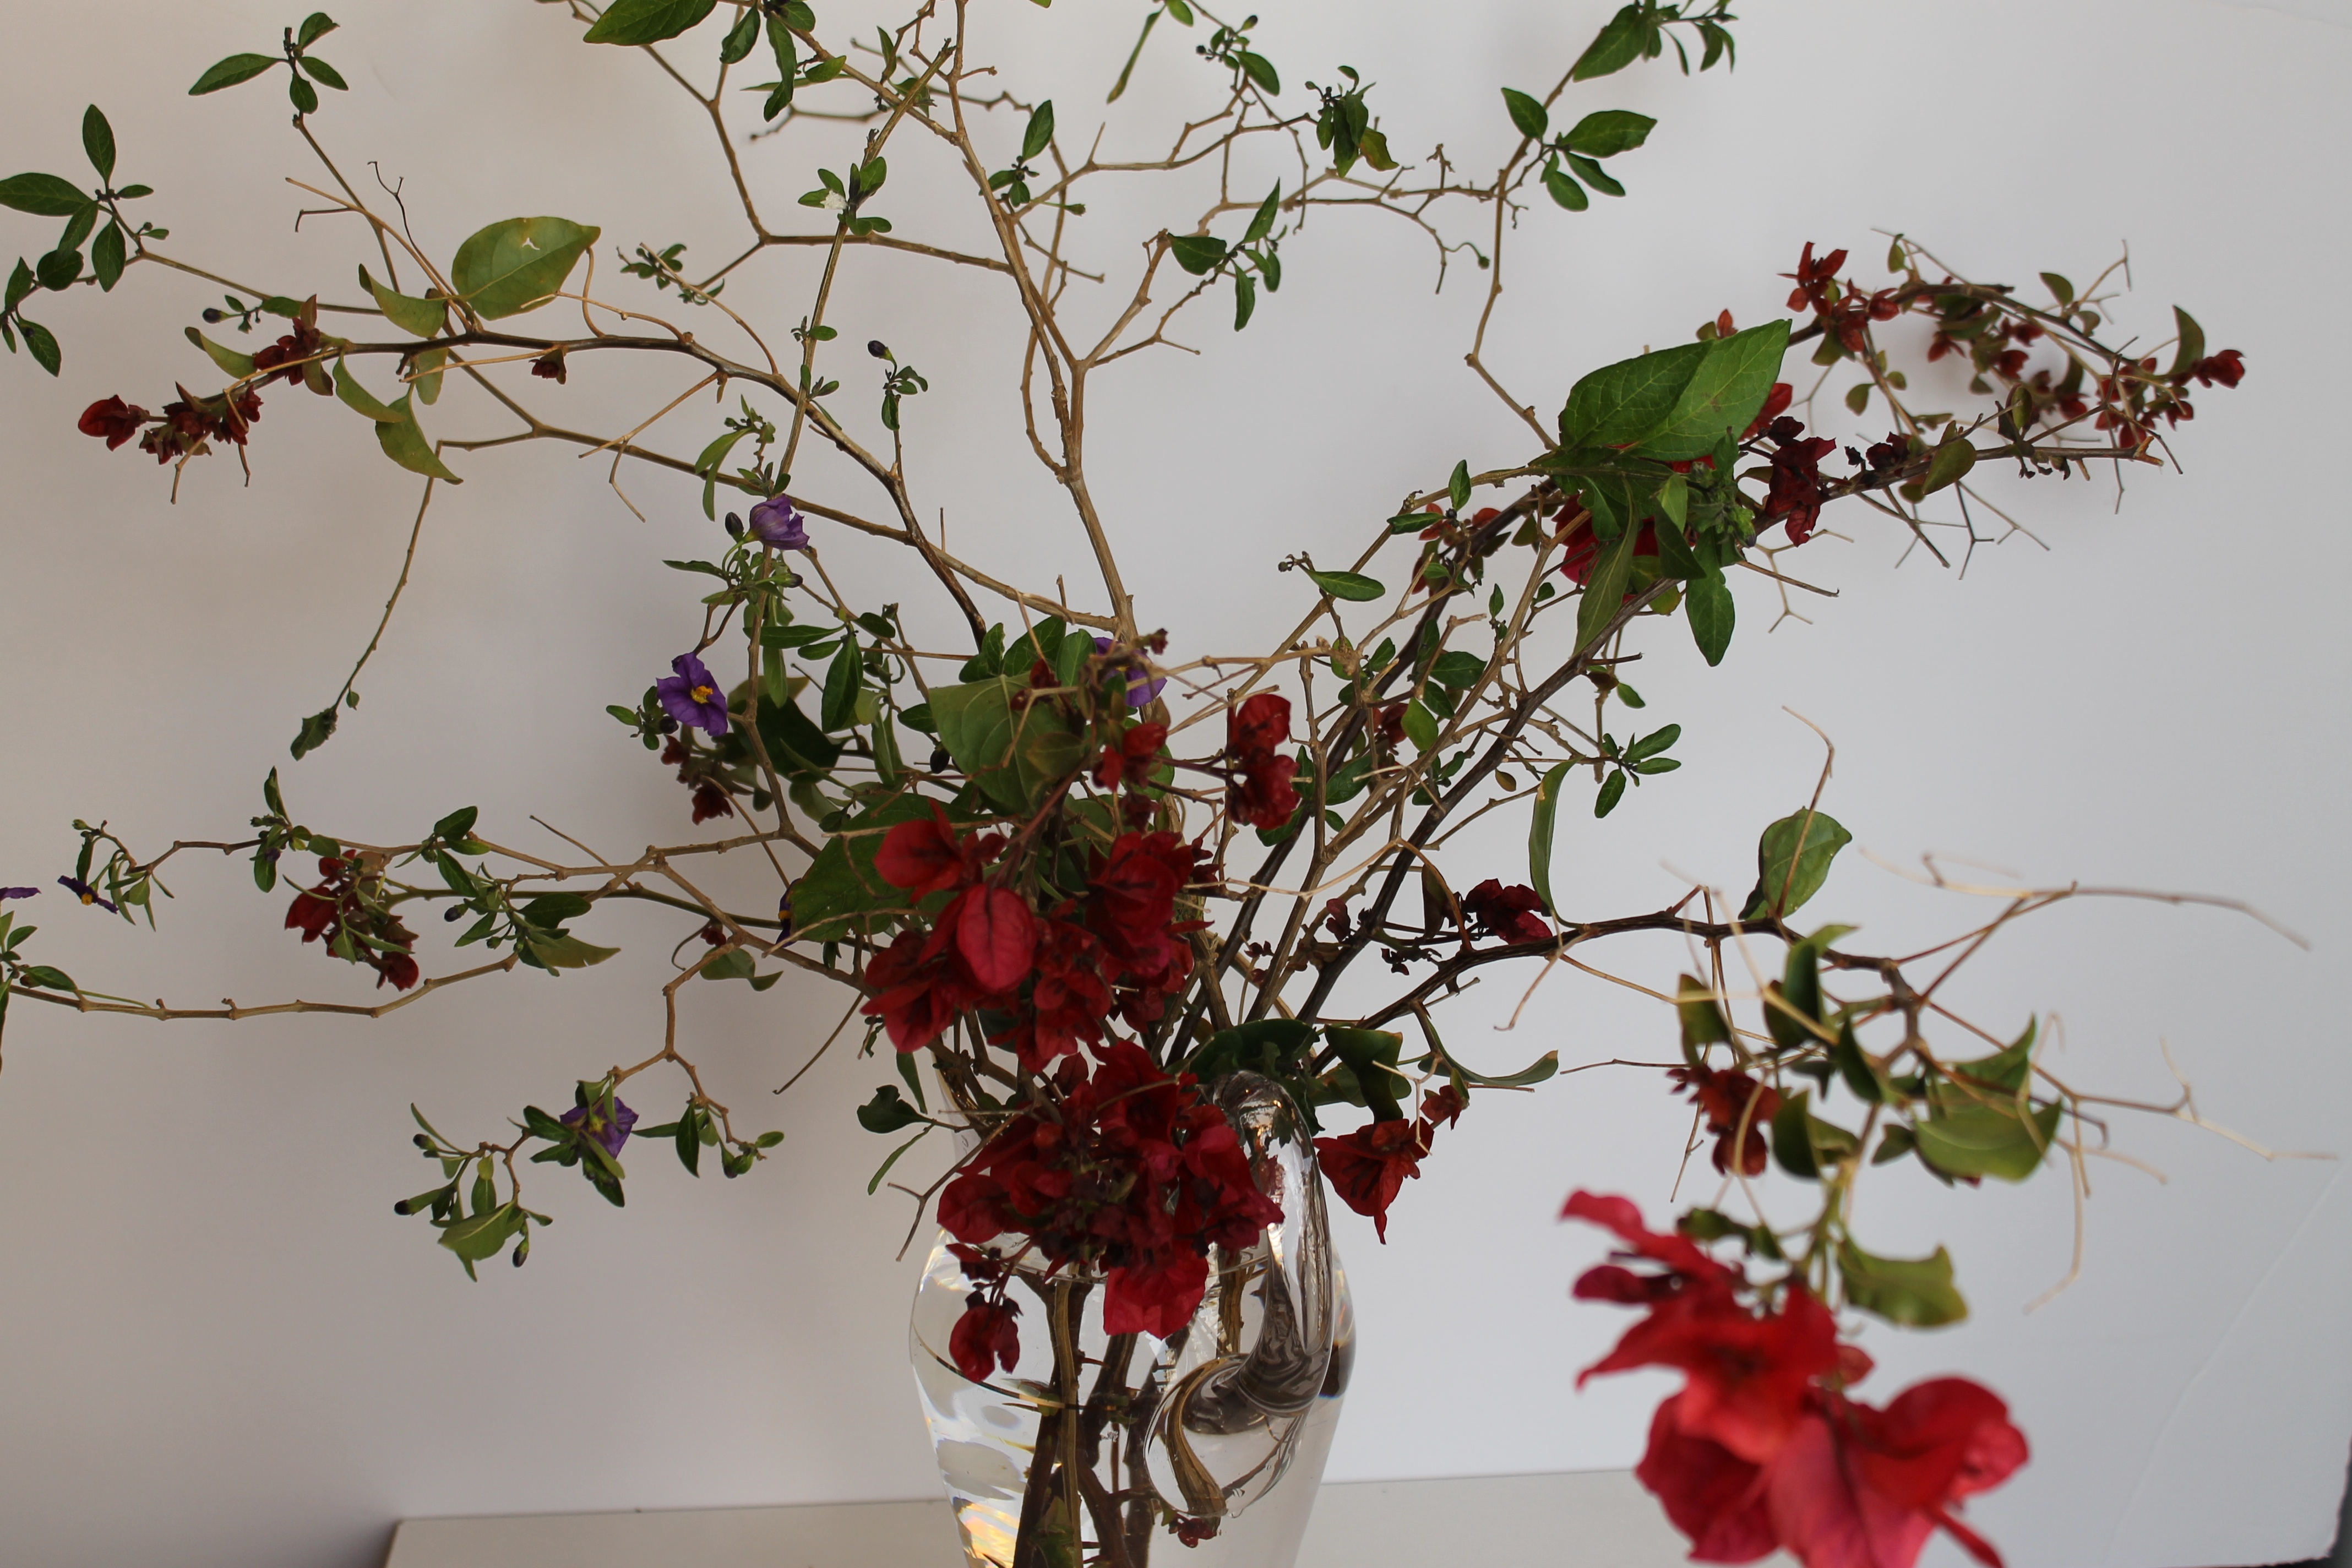
branch, blossom, plant, flower, botany, flora, twig, art, shrub, floristry, flowering plant, ikebana, floral design, land plant, flower arranging